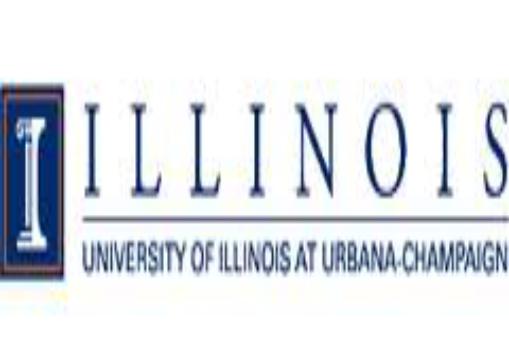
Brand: Illinois
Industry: Others